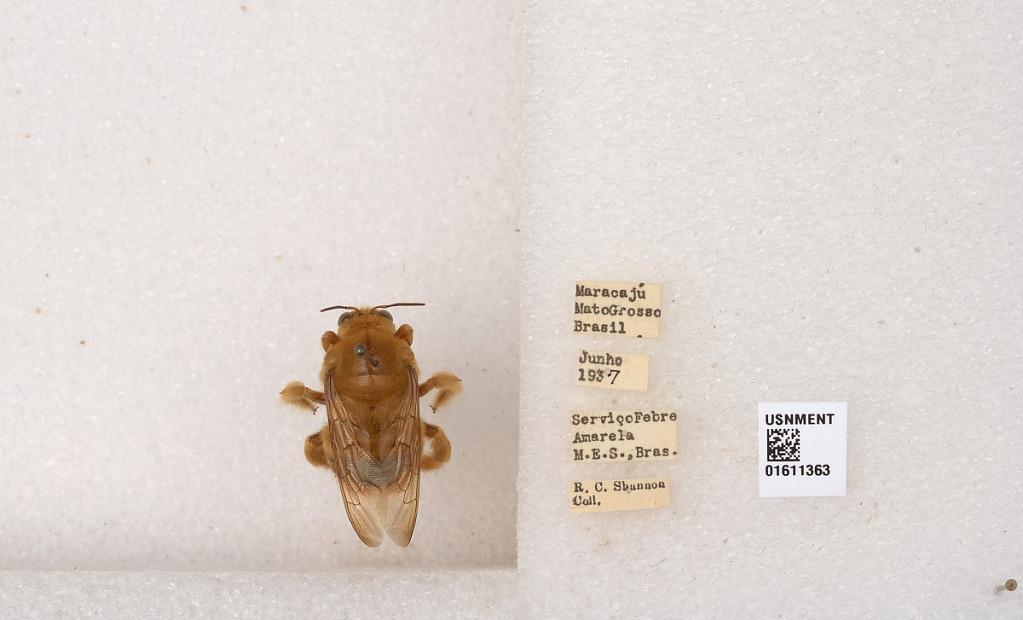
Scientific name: Xylocopa (Neoxylocopa) sp.
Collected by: McIntyre & Clarke
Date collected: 1937-6-1
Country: Brazil
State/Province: Mato Grosso do Sul
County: Maracaju
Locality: Maracaju